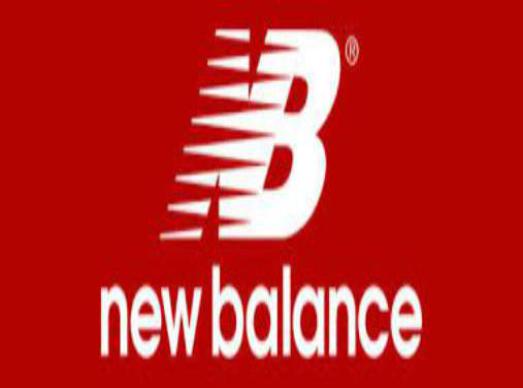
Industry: Clothes